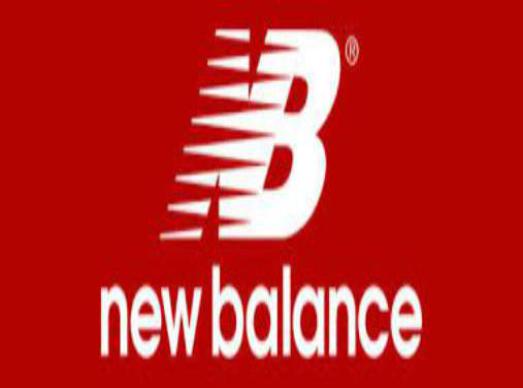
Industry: Clothes